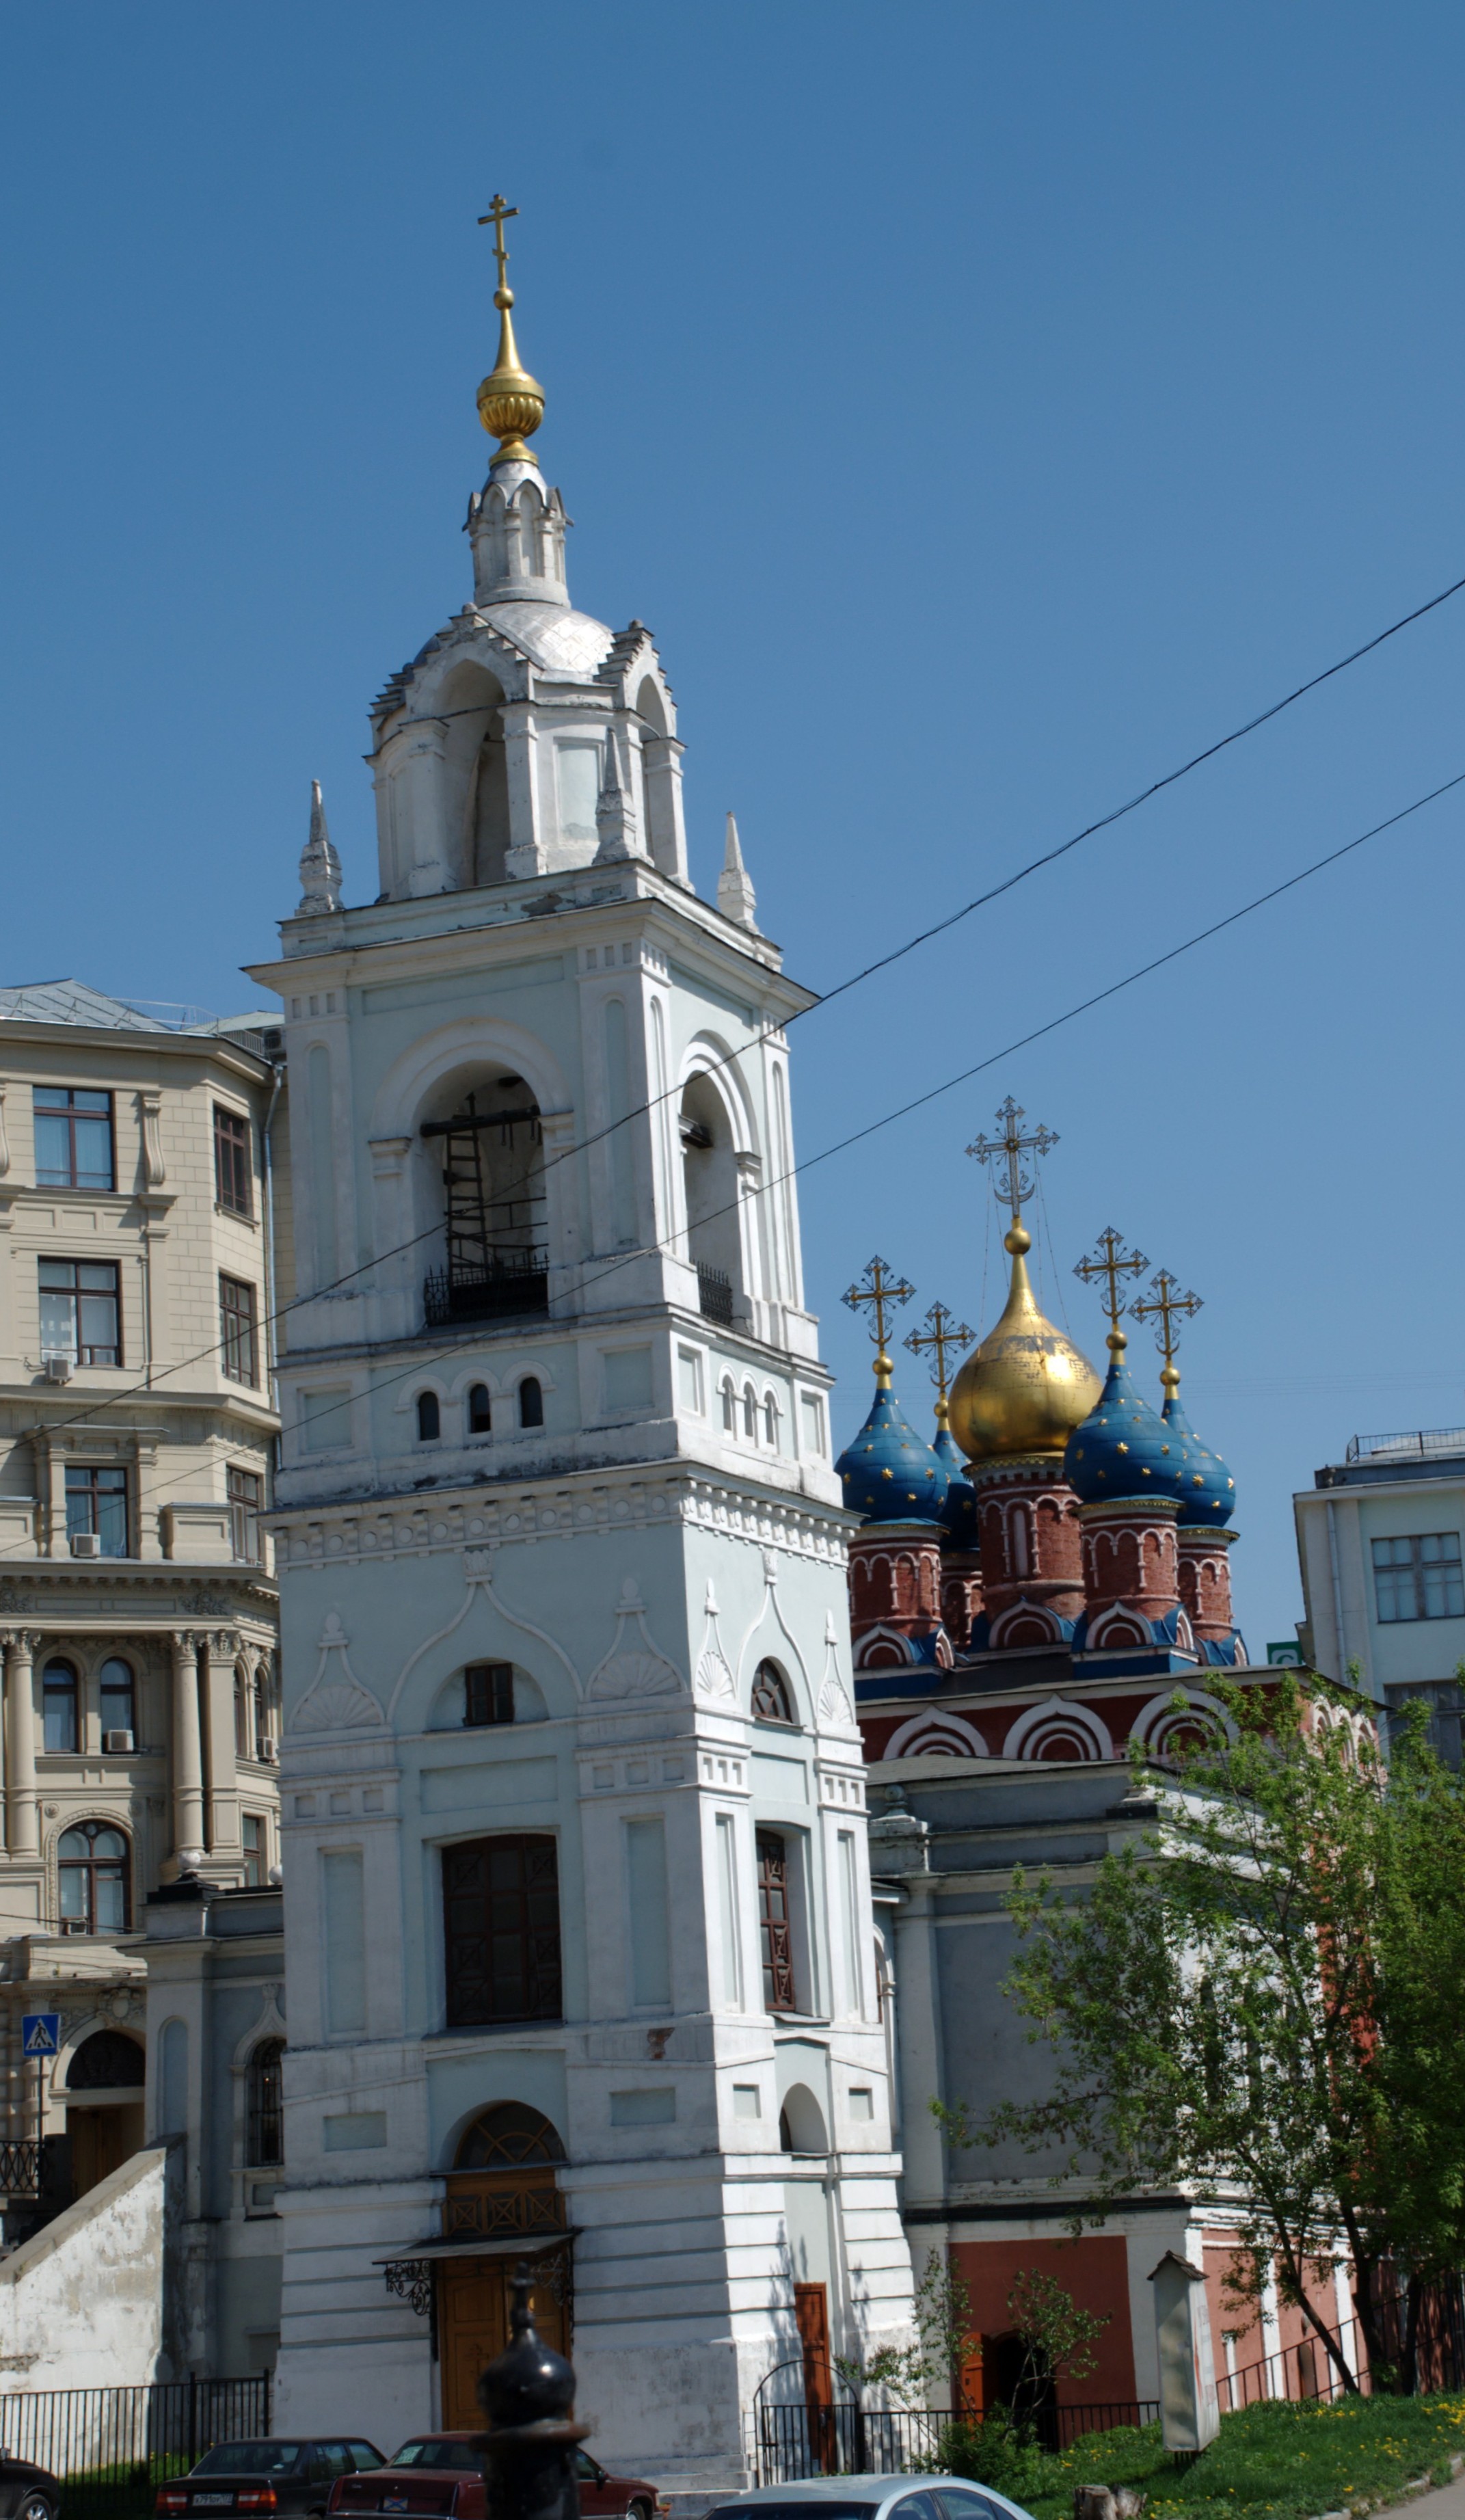
architecture, town, building, city, cityscape, downtown, tower, landmark, facade, church, cathedral, nikon, tourism, place of worship, bell tower, spire, steeple, moscow, russia, d80, cityscapes, moskau, nikond80, moscou, tours, human settlement